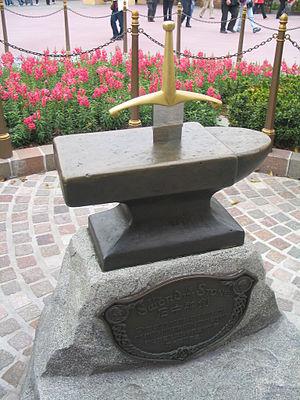
L'Épée dans la pierre est un roman de Terence Hanbury White publié en 1938, puis intégré dans le cycle La Quête du Roi Arthur.
Merlin l'Enchanteur est le 22ᵉ long-métrage d'animation et le 18ᵉ « Classique d'animation » des studios Disney. Sorti en 1963, il est adapté du livre de Terence Hanbury White, L'Épée dans la pierre et s'inspire librement du magicien Merlin, célèbre personnage de la légende arthurienne.
Excalibur est l'épée magique légendaire du roi Arthur, le roi des Bretons, dans les textes de la légende arthurienne de la matière de Bretagne rédigés à l'époque du Moyen Âge.